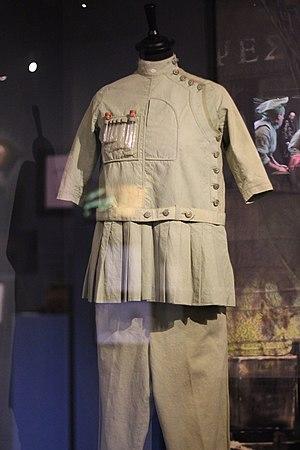
Costume d'un des clones (joués par Dominique Pinon) dans le film La Cité des enfants perdus (costume créé par Jean-Paul Gaultier). Exposition ""Caro/Jeunet"" au musée Minature et Cinéma en 2018-2019."
La Cité des enfants perdus est un film germano-hispano-français réalisé par Marc Caro et Jean-Pierre Jeunet, sorti en 1995.